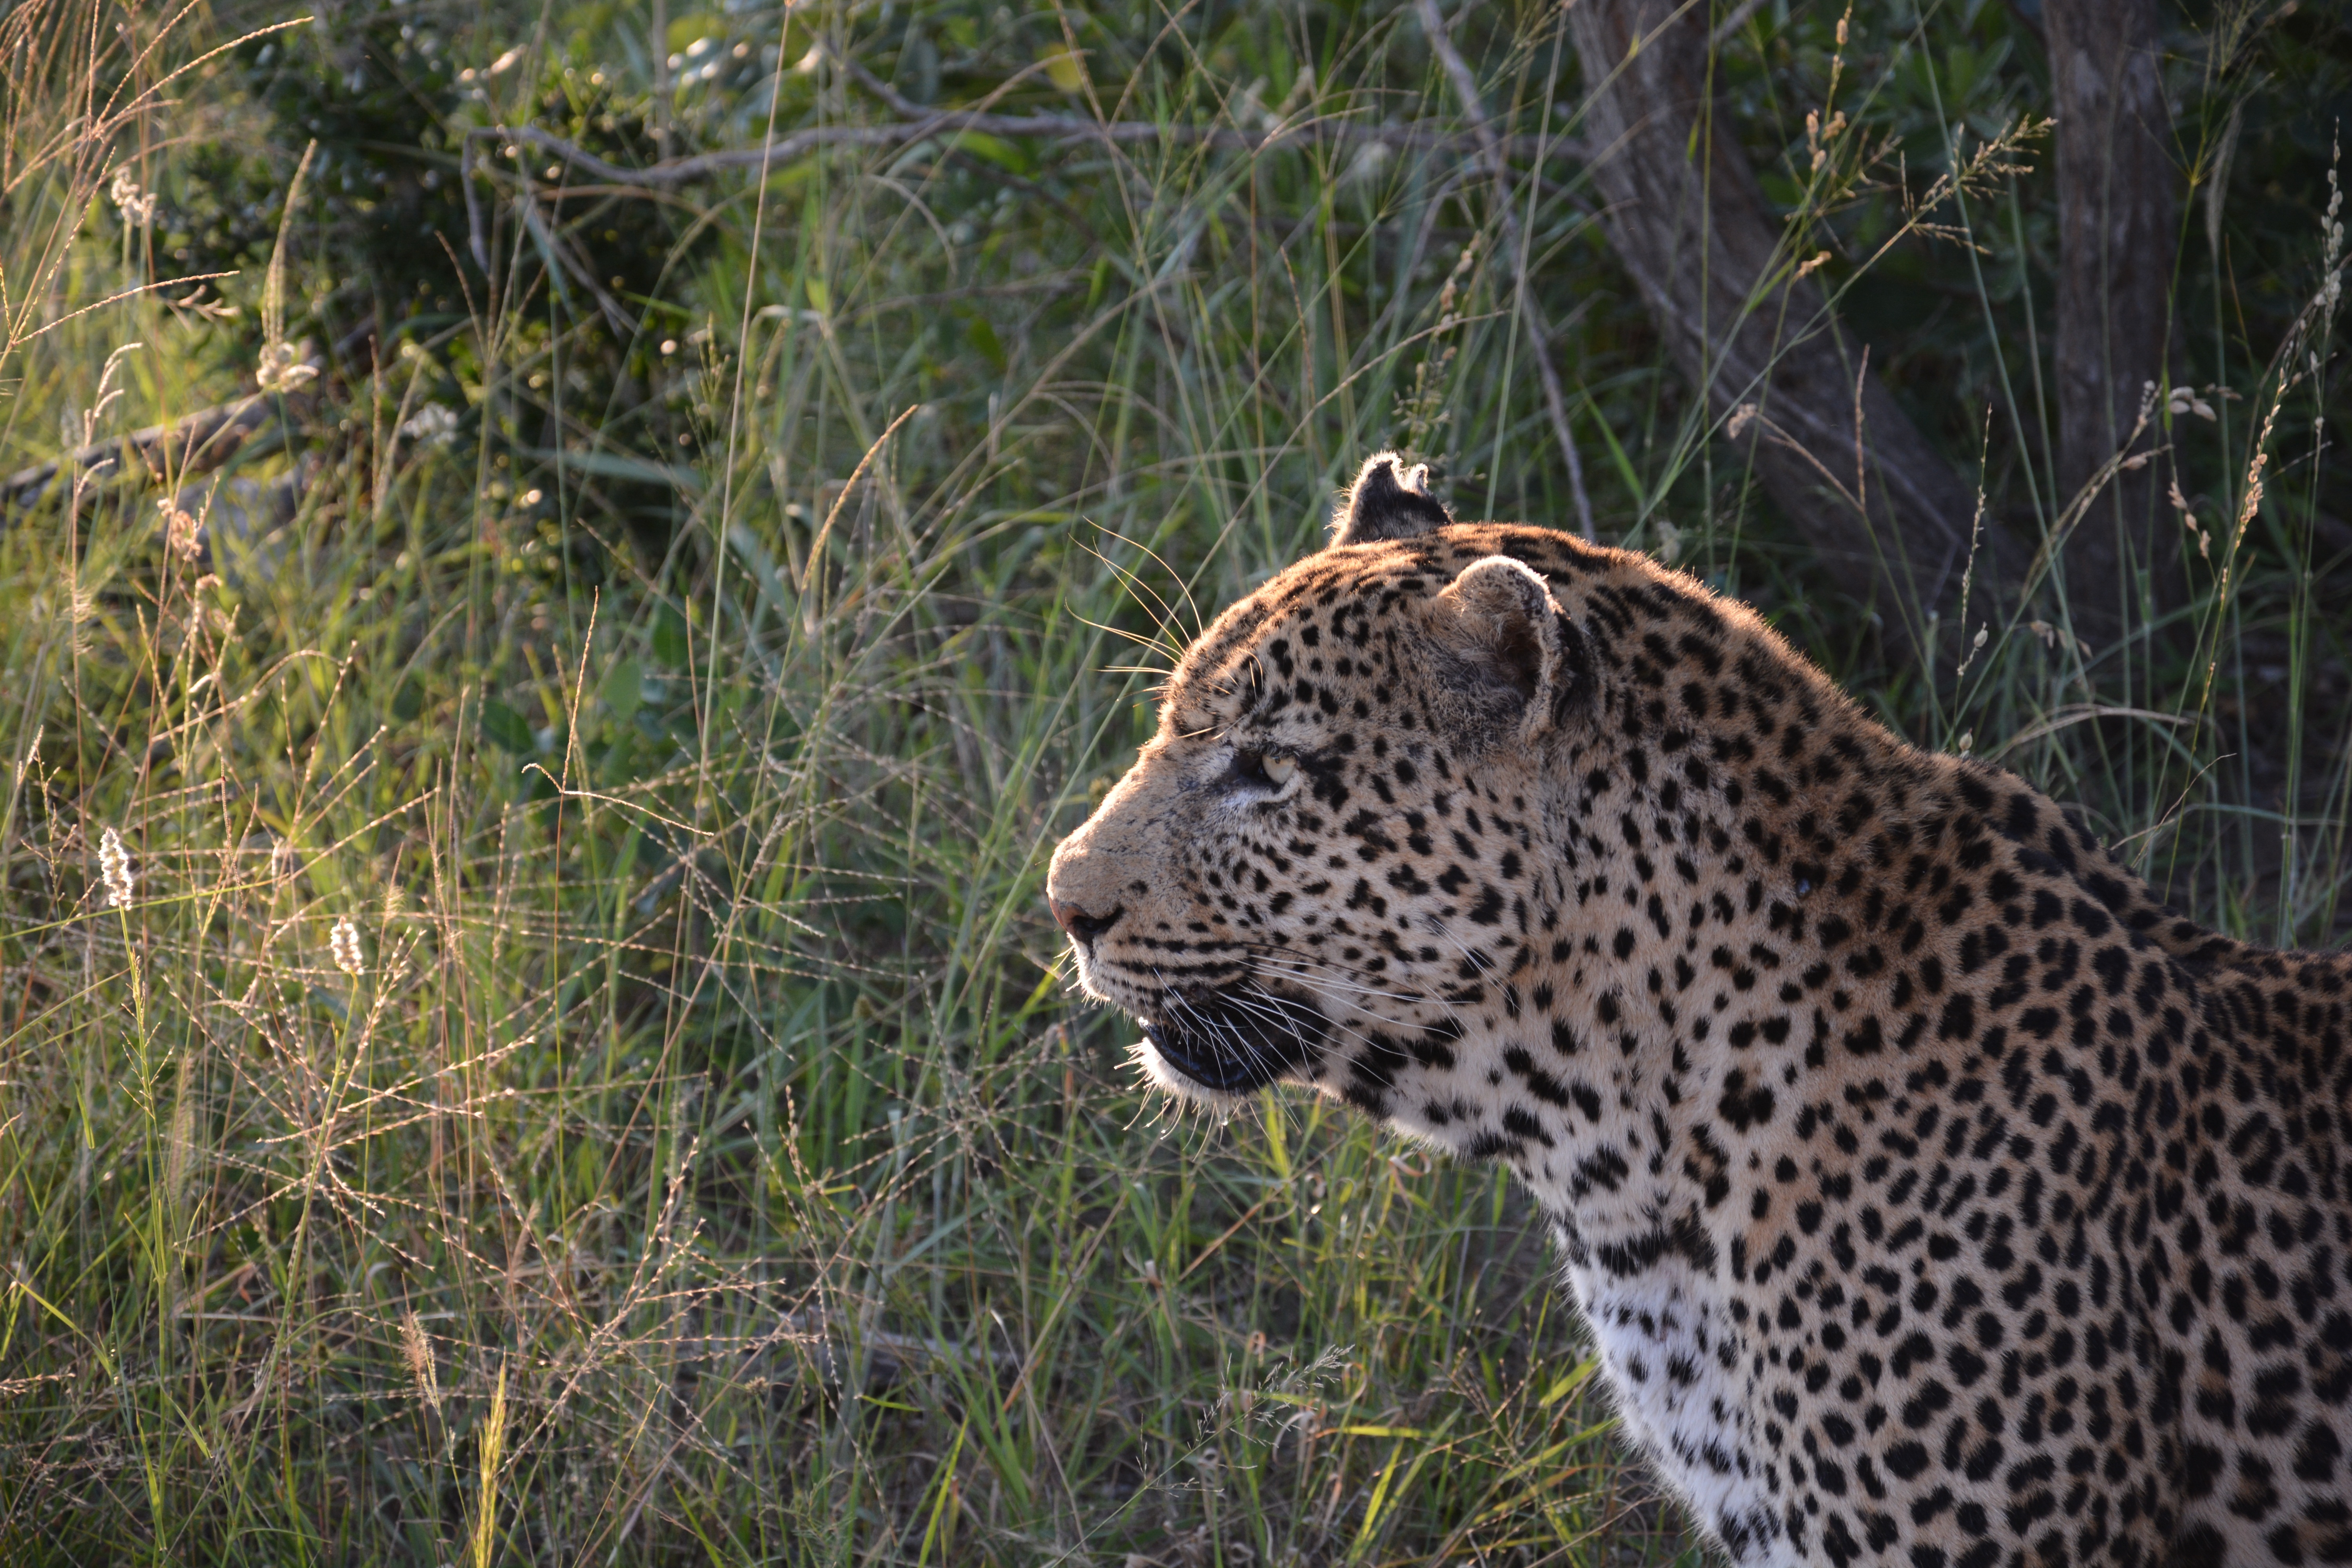
grass, wildlife, cat, mammal, fauna, leopard, head, jaguar, safari, abendstimmung, big cats, cat like mammal